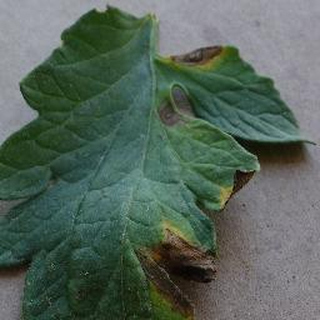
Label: tomato_early_blight